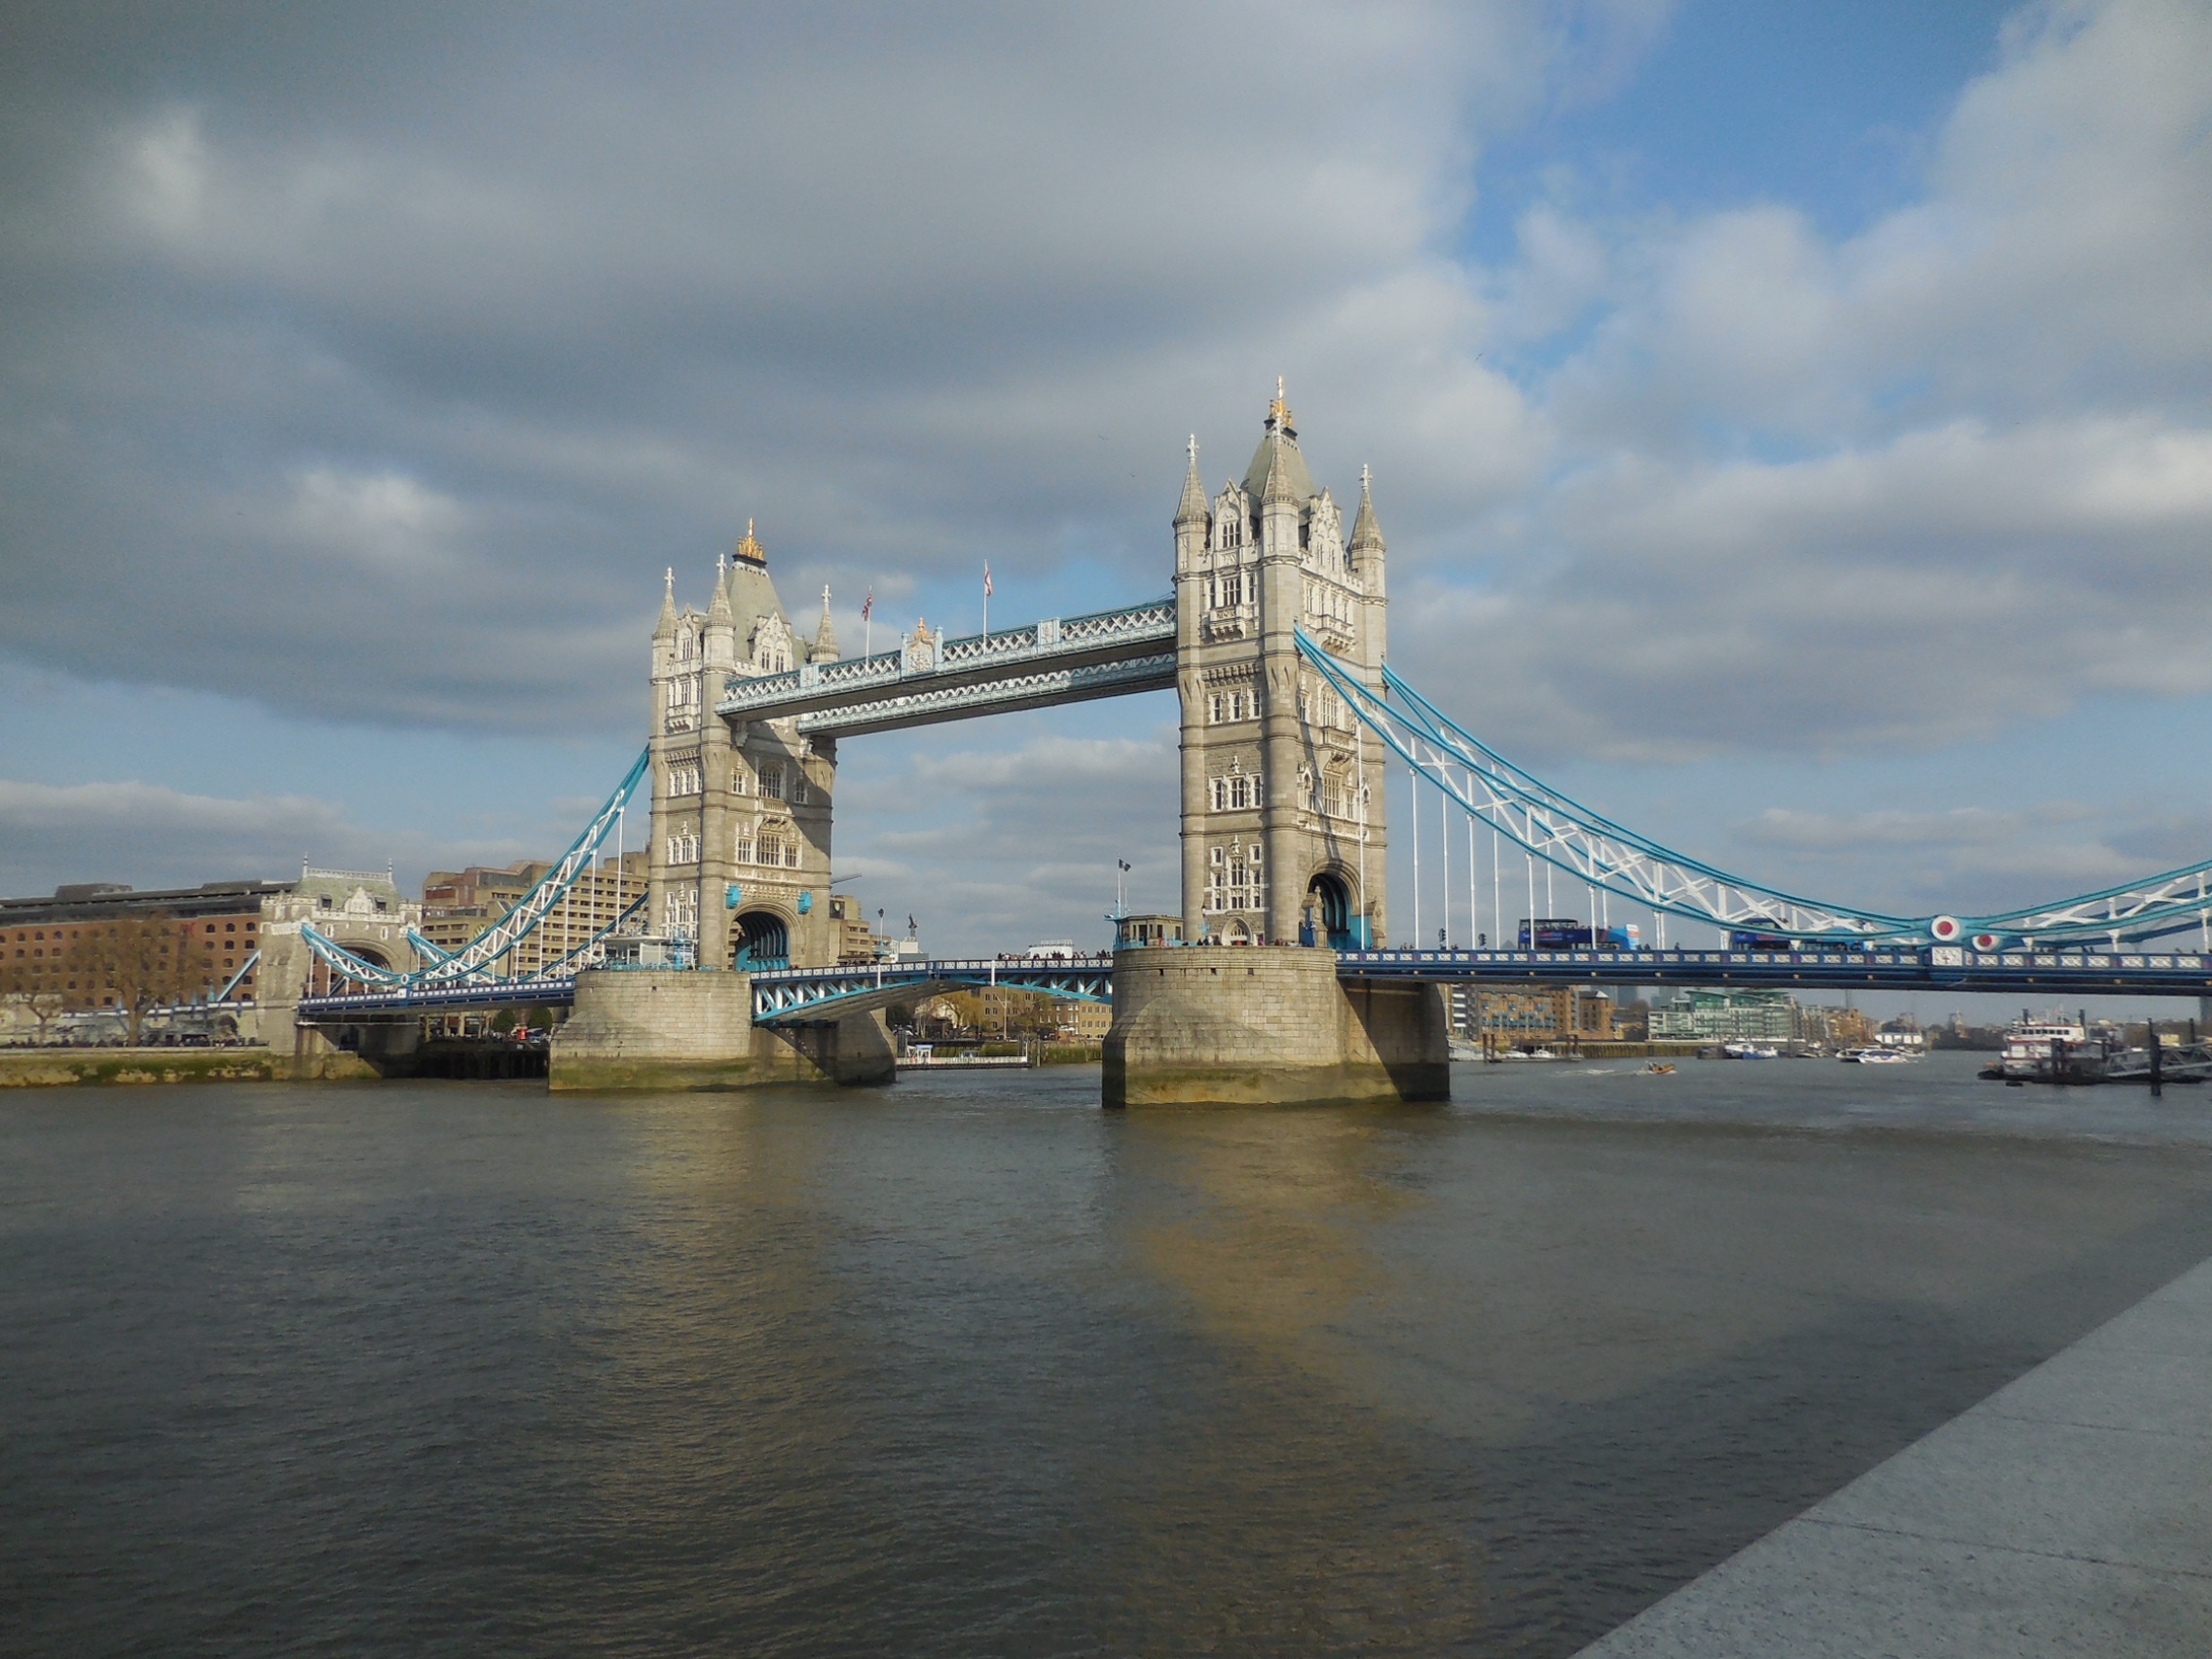
sea, water, bridge, city, river, cityscape, vehicle, holiday, landmark, attraction, tower bridge, places of interest, uk, england, london, british, tourist attraction, united kingdom, river thames, cable stayed bridge, nonbuilding structure